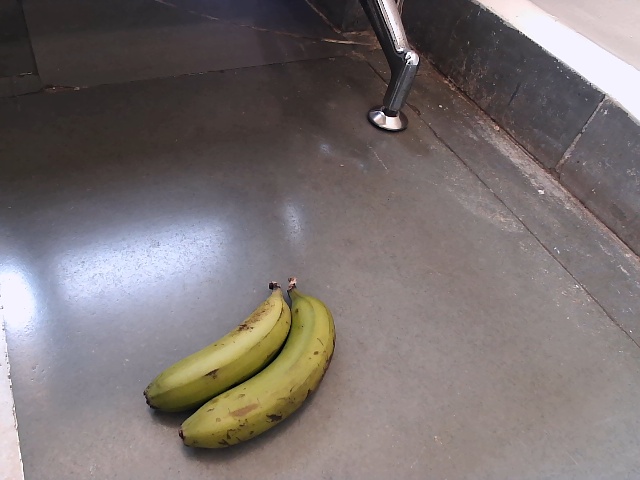
Label: Raw_Banana